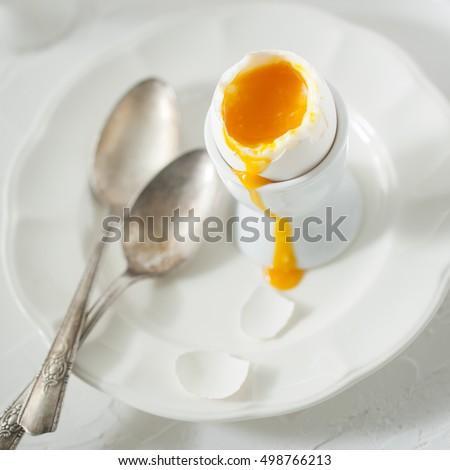
soft boiled eggs on the white table